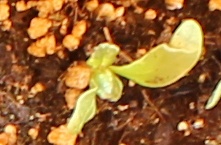
Label: Sugar beet